Zoe Saldaña

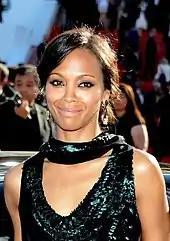
Saldaña at the 2014 Cannes Film Festival

In 2014, Saldaña played Gamora in "Guardians of the Galaxy". Saldaña portrayed the character with make-up rather than computer generated imagery (CGI) or performance capture. The film became the third-highest-grossing film in the Marvel Cinematic Universe, behind "The Avengers" and "Iron Man 3". It was the third-highest-grossing 2014 film (behind "" and ""), and the highest-grossing superhero film of 2014.